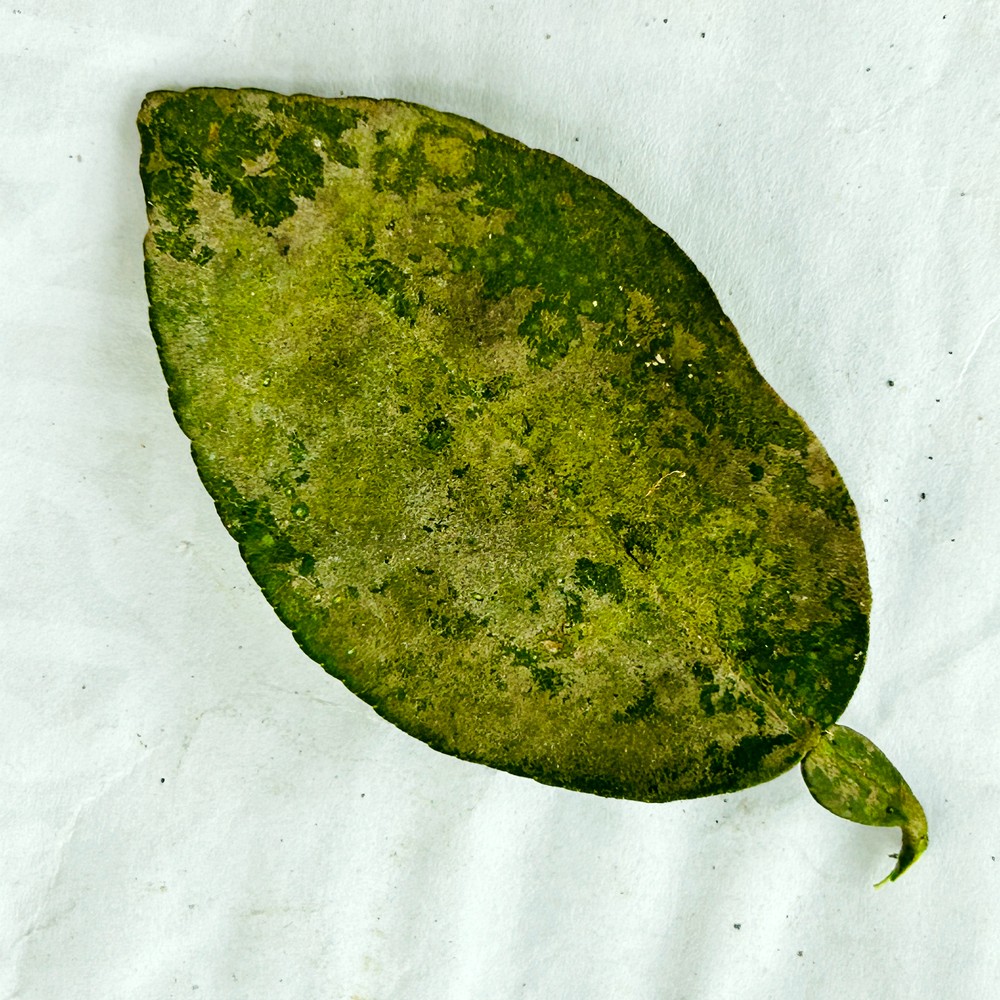
Label: Sooty Mould